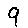
Label: 9